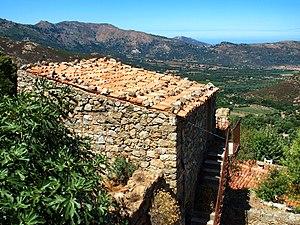
Nessa est une commune française située dans la circonscription départementale de la Haute-Corse et le territoire de la collectivité de Corse. Le village appartient à la piève de Sant'Andréa, en Balagne.